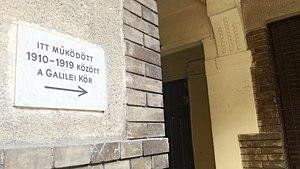
Le cercle Galilée est une association étudiante hongroise active à Budapest entre 1910 et 1919.